Louise Bryant

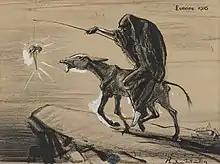
"Europe 1916", an anti-war cartoon by Boardman Robinson, appeared in the October 1916 issue of "The Masses", a magazine for which Bryant had begun writing articles and poems that same year.

Later that spring Bryant and Reed heeded Vorse's call to spend the warm season in Provincetown, Massachusetts, at the tip of Cape Cod, and to take part in the communal theater productions of the Provincetown Players. Others from the Village went as well and joined the group, organized in 1915 by George Cram Cook and his wife, Susan Glaspell, who hoped to produce plays that were both political and artistic. Among the works the group staged in 1916 were Bryant's "The Game", in which characters named Life and Death play dice for the lives of Youth (a poet) and Girl (a dancer). It appeared on the same bill as "Not Smart" by Wilbur Steele and "Bound East for Cardiff" by O'Neill.